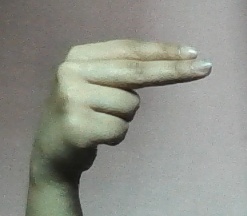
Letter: ain